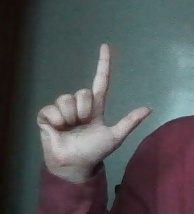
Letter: laam